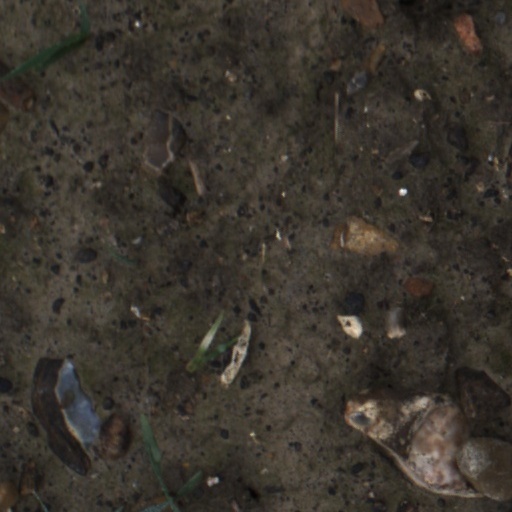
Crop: wheat